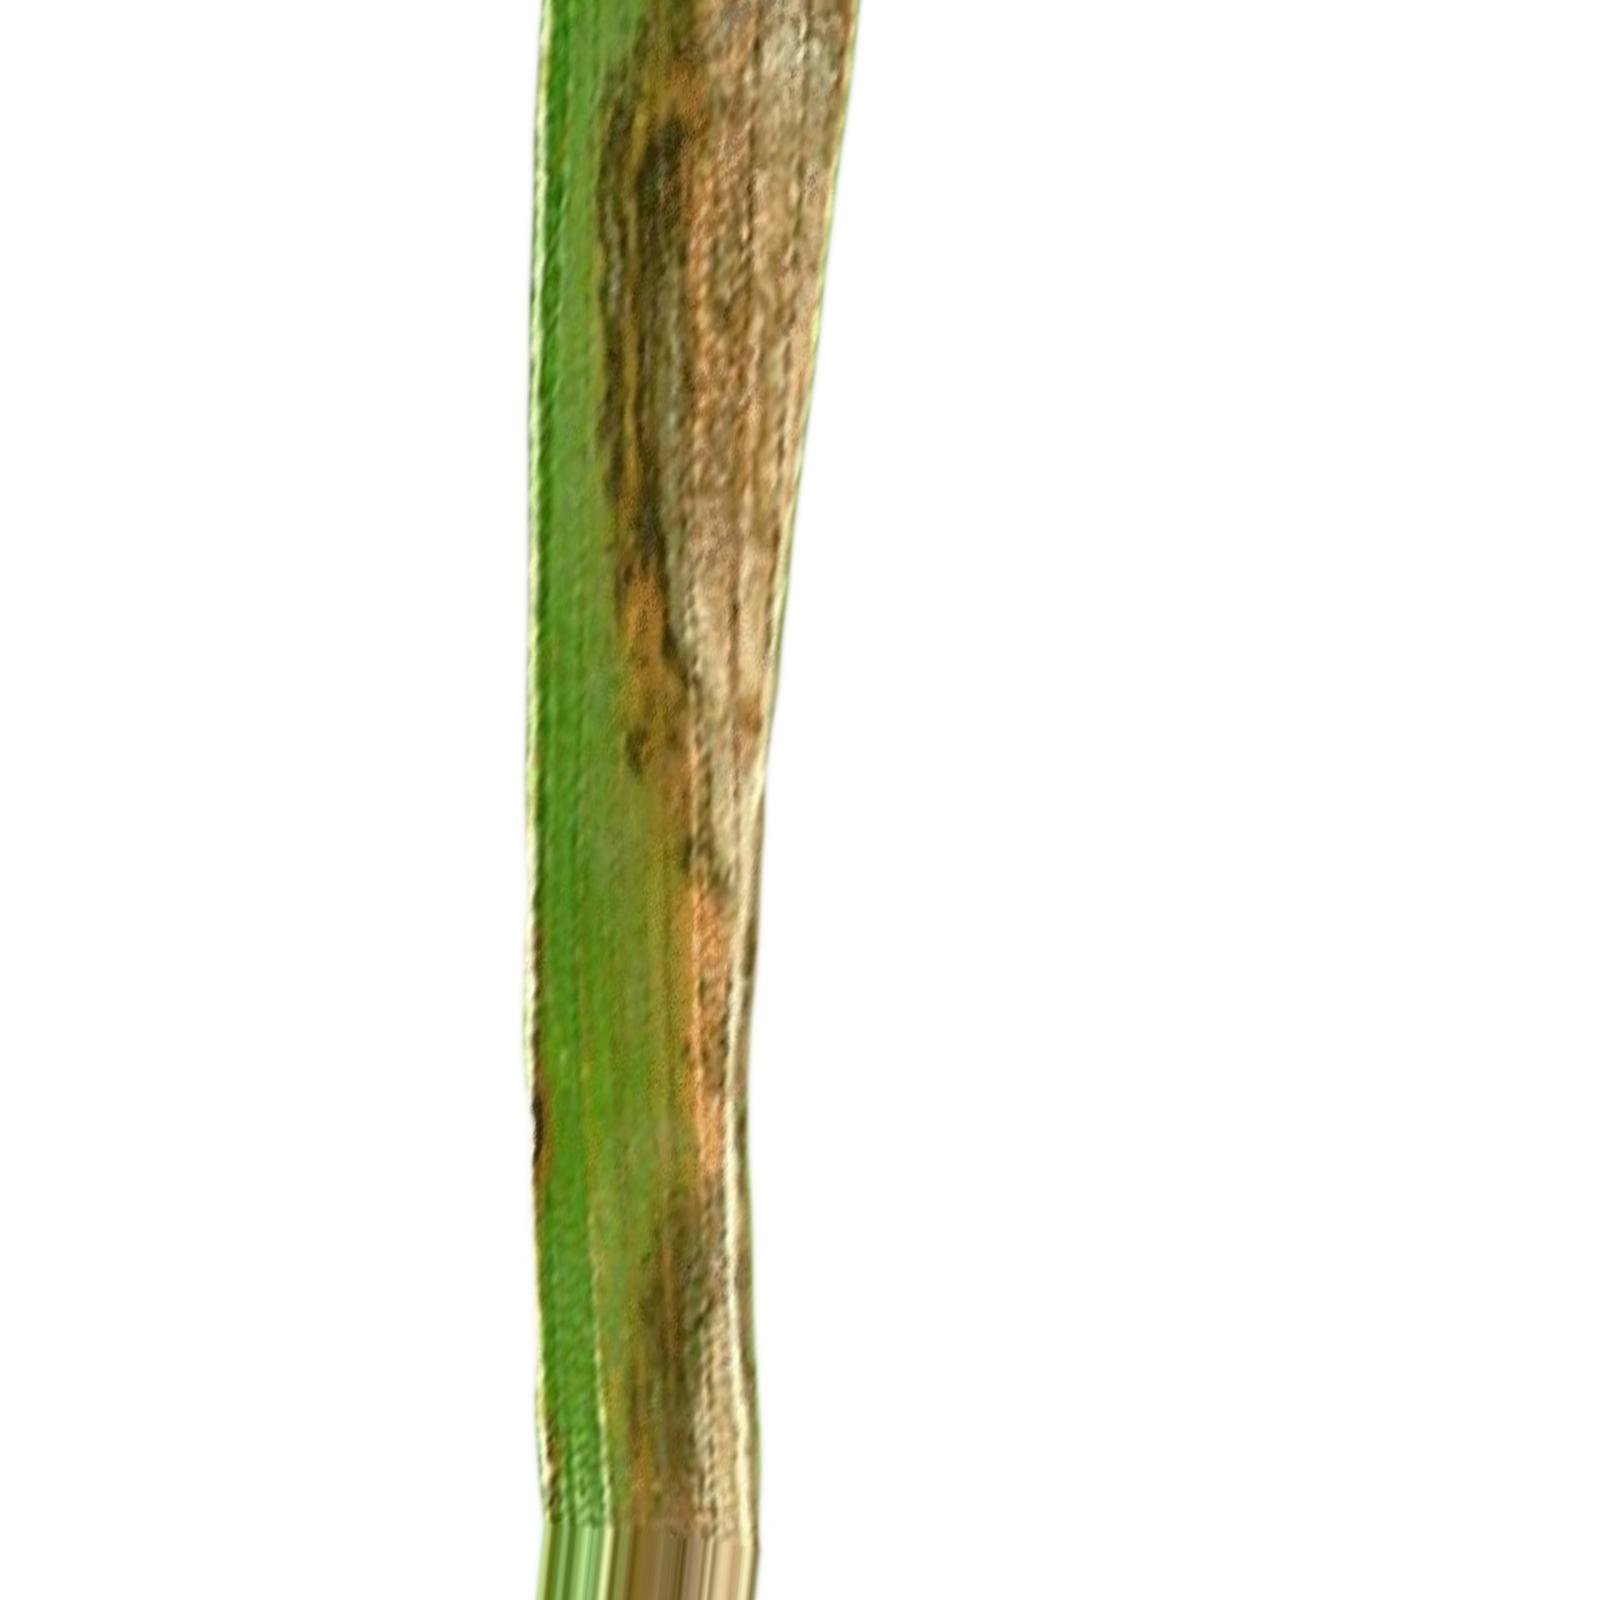
Nhãn: Bệnh Cháy lá ( Leaf scald )